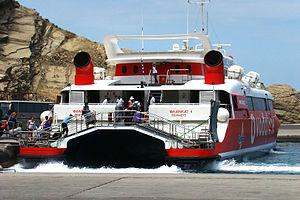
Flyingcat 4 de Hellenic Seaways, Port d'Athinios, Santorin, Grèce.
Hellenic Seaway est une société de transport maritime grecque proposant le transport de passagers et de marchandises dans les mers Égée et Adriatique. Fondée en 2005, elle appartient à la compagnie chypriote Sea Star Capital Plc.